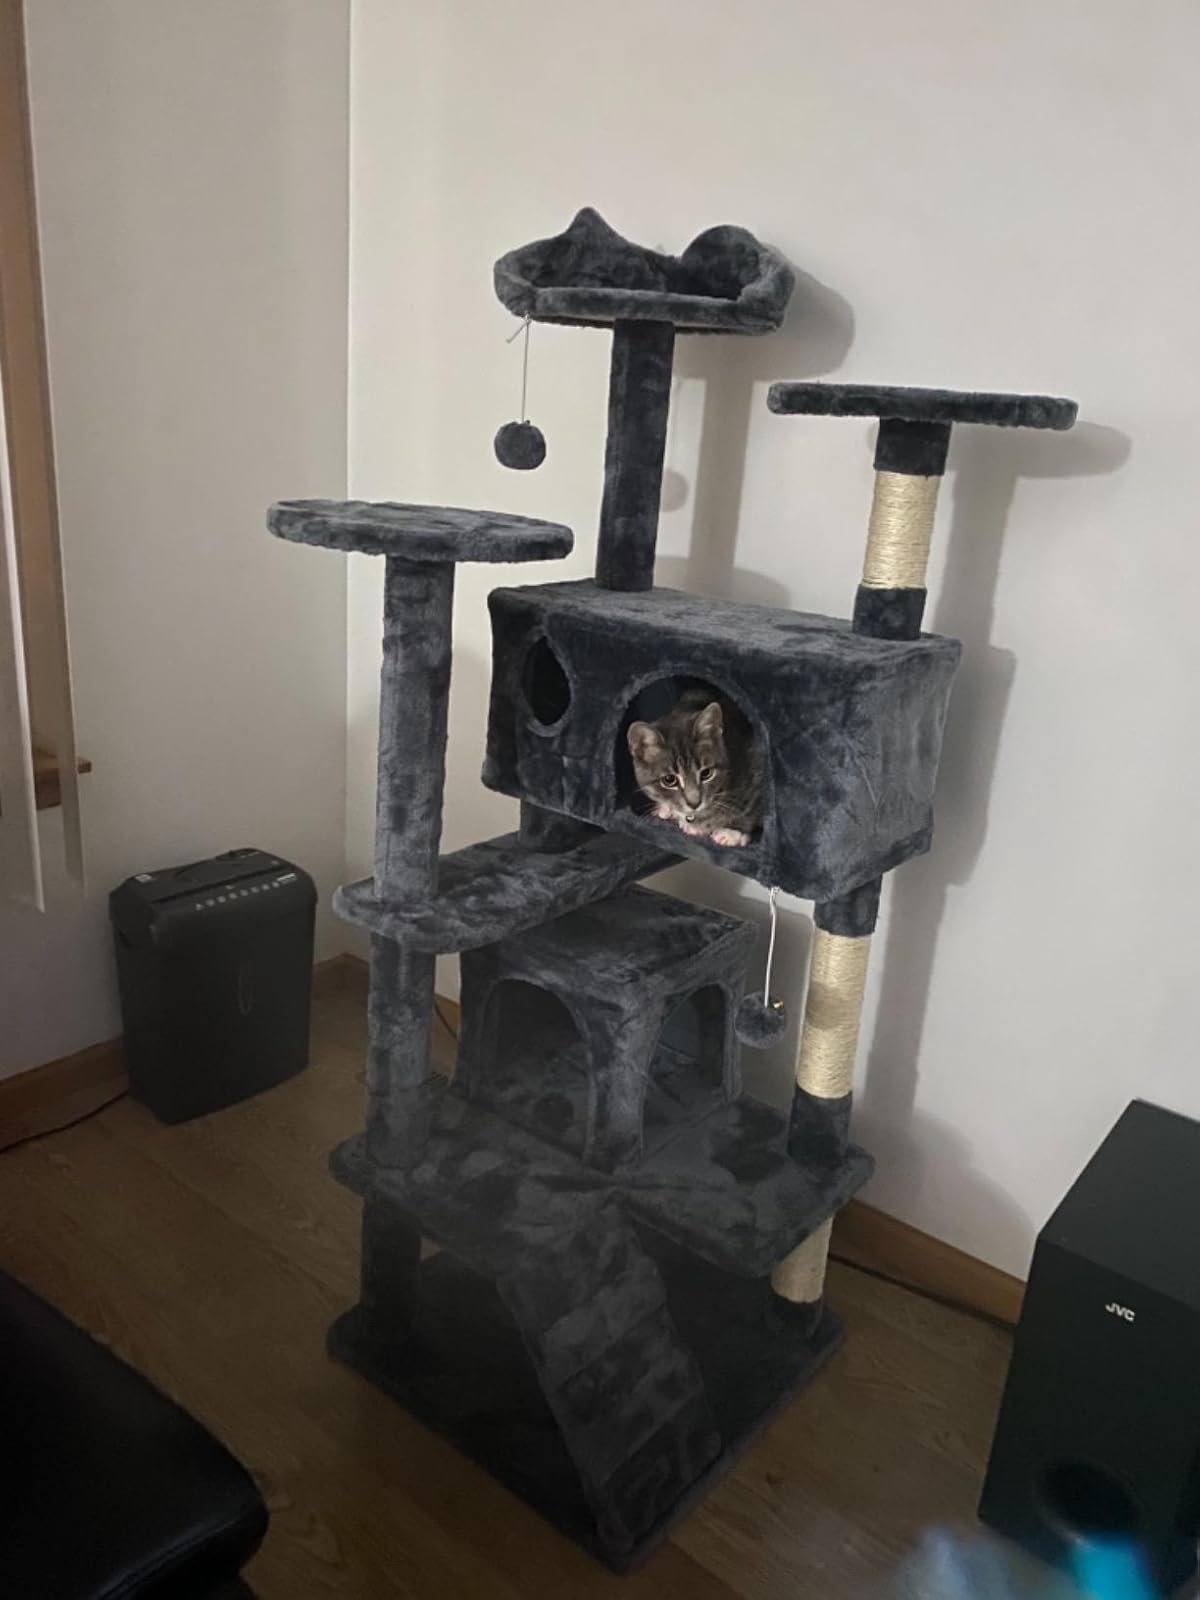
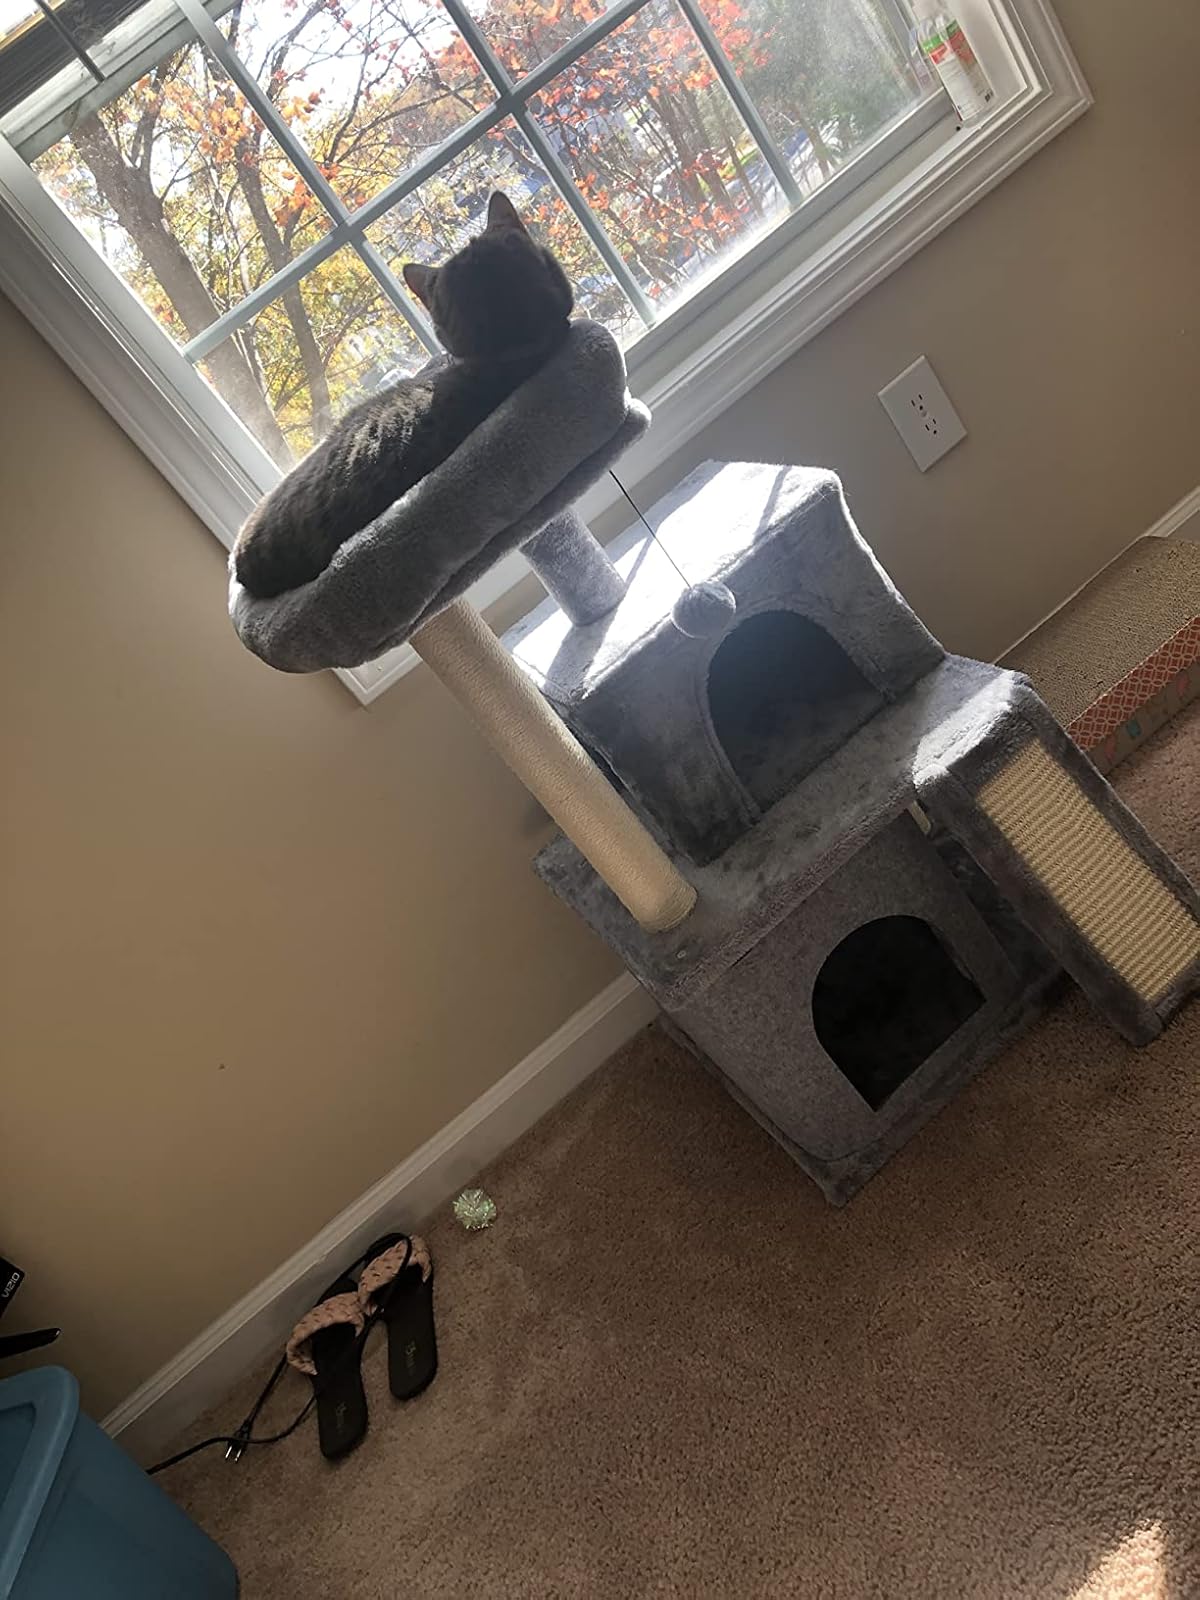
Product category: items_cat tree
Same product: no